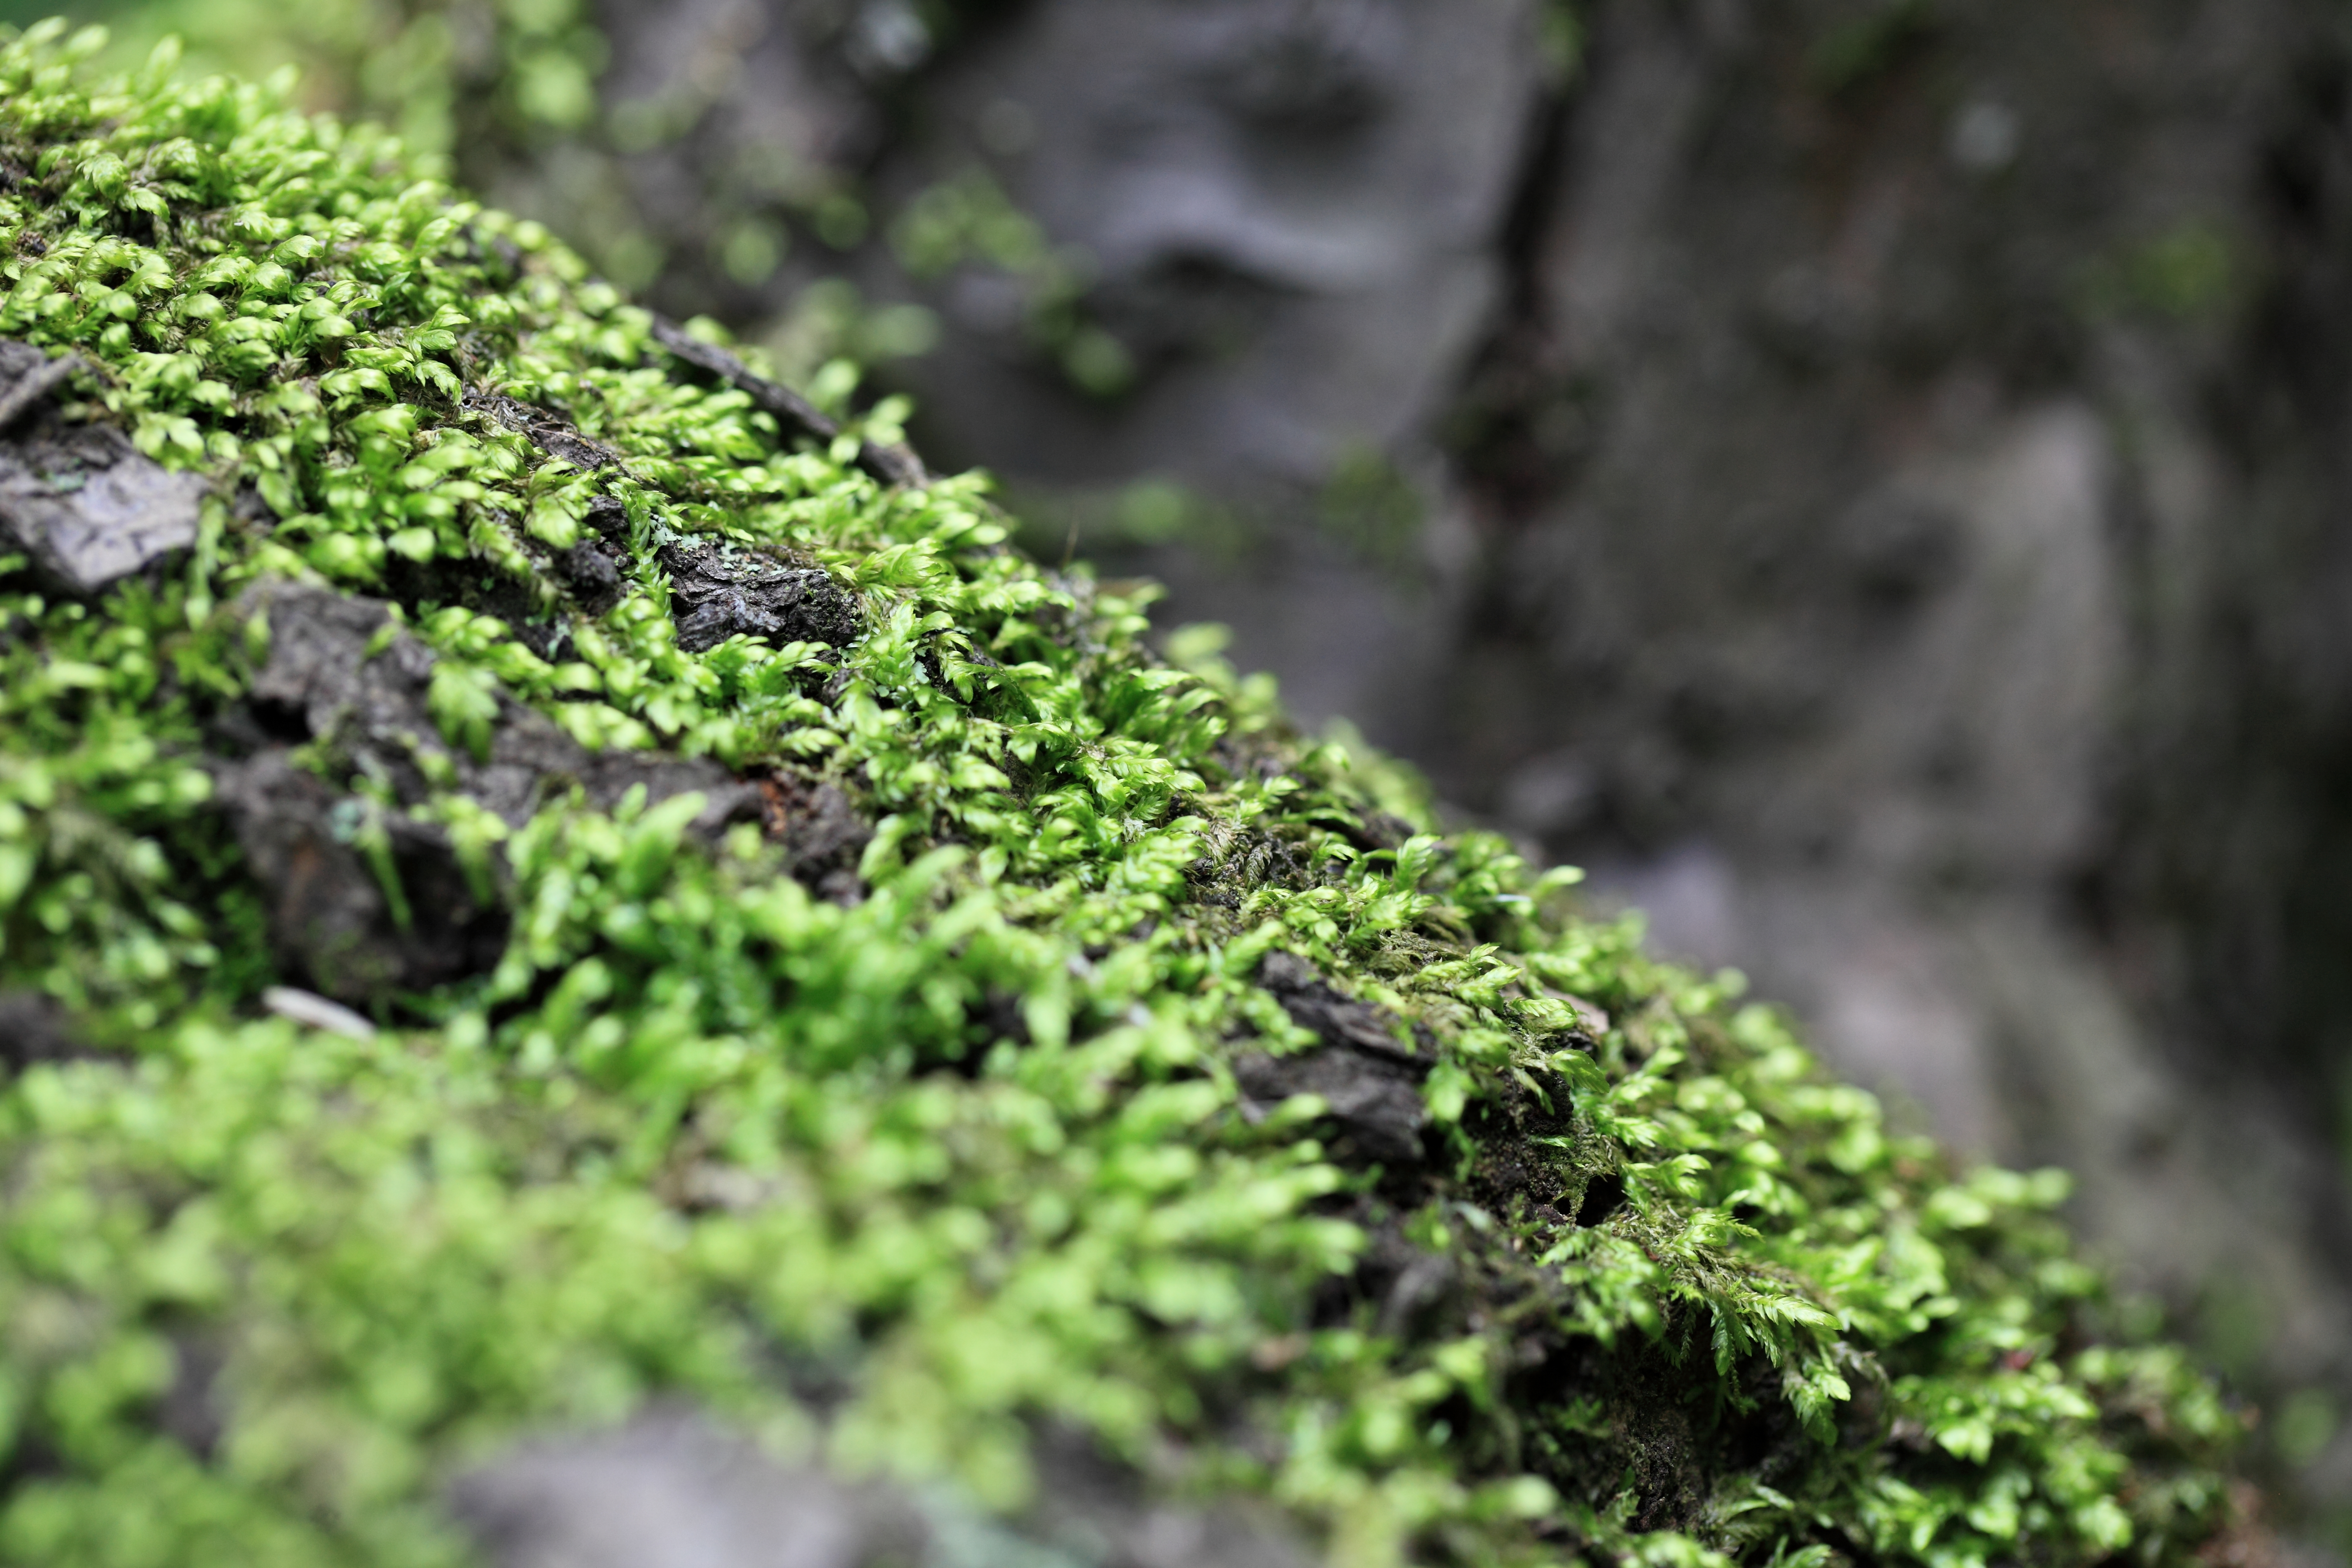
tree, nature, forest, grass, branch, plant, lawn, leaf, flower, moss, green, high, soil, botany, garden, flora, vegetation, shrub, 5d, hires, woodland, markii, ecosystem, hi, res, resolution, woody plant, land plant, ferns and horsetails, non vascular land plant